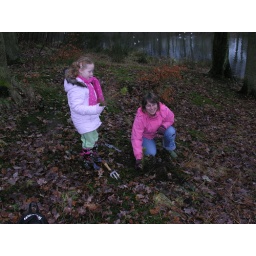
Meredith and Mum Jennifer plant a pine in the woods